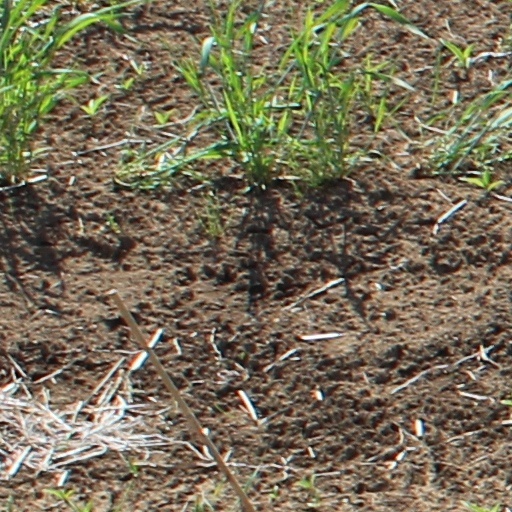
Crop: wheat